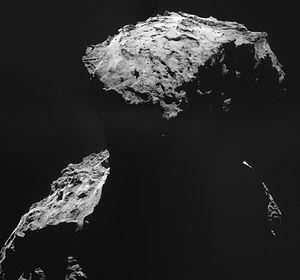
67P/Tchourioumov-Guérassimenko, surnommée « Tchouri » et parfois abrégée en 67P/TG ou 67P/T-G, est une comète périodique du système solaire. Comme toutes les comètes aujourd'hui, elle est nommée d'après le nom de ses découvreurs, en l'occurrence les astronomes soviétiques Klim Ivanovitch Tchourioumov et Svetlana Ivanovna Guérassimenko, qui ont observé l'astre sur leurs plaques photographiques le 23 octobre 1969 à Kiev.